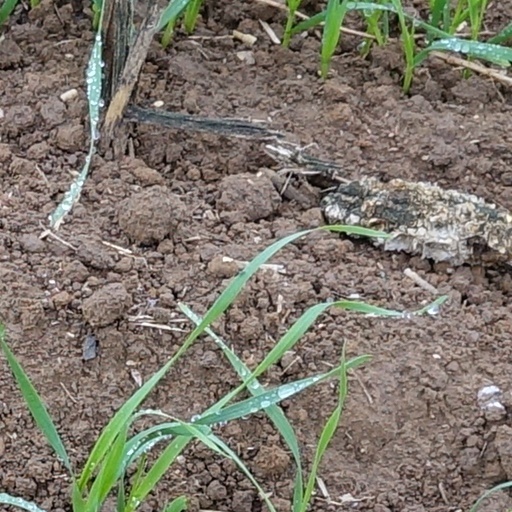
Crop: wheat